Korean mythology

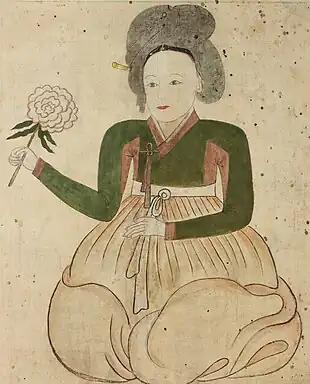
Lady on white background holding flower.

Despite the large number of versions, most agree upon the basic story. The first major episode shared by almost all versions is the marriage of the king and queen. The queen gives birth to six consecutive daughters who are treated luxuriously. When she is pregnant a seventh time, the queen has an auspicious dream. The royal couple takes this as a sign that she is finally bearing a son and prepares the festivities. Unfortunately, the child is a girl. The disappointed king orders the daughter to be thrown away, dubbing her Bari, from Korean 버리 "to throw away." In some versions, she must be abandoned two or three times because she is protected by animals the first and second times. The girl is then rescued by a figure such as the Buddha (who regrets upon seeing her that he cannot take a woman as his disciple), a mountain god, or a stork.